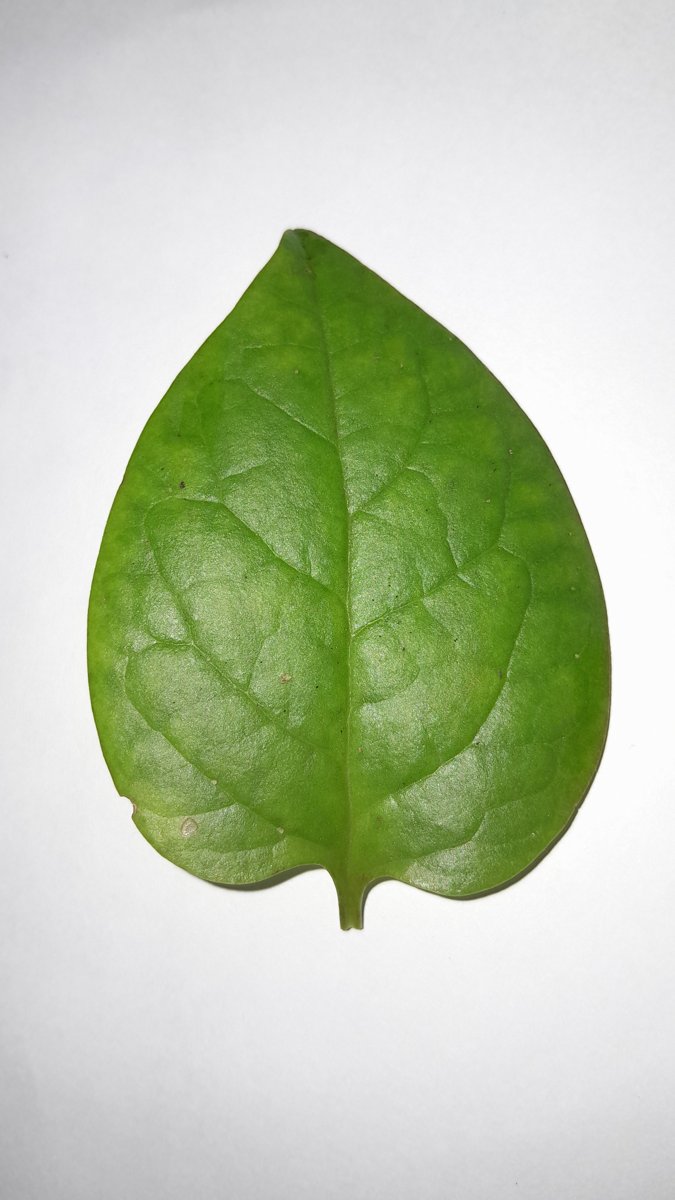
Label: Healthy-Leaf